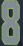
Number: 8